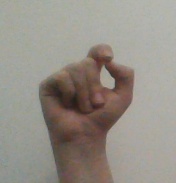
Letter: fa